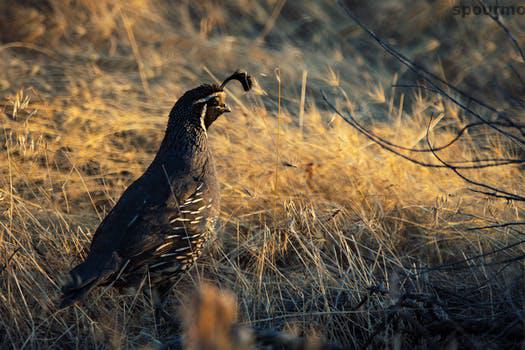
Label: Watermark